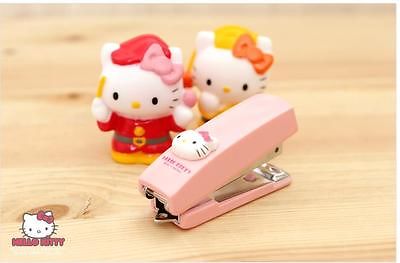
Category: stapler